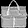
Label: Bag